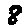
Label: 8